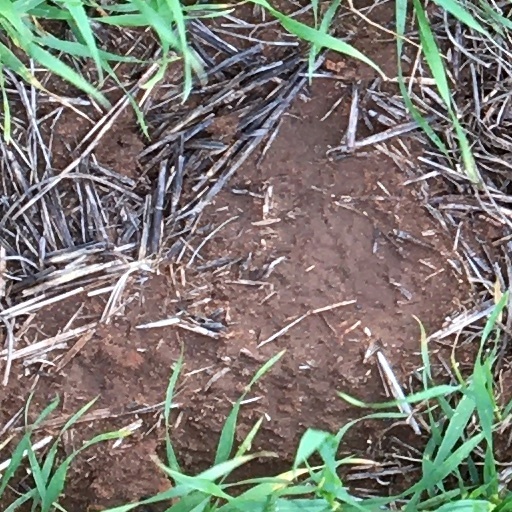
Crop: wheat